Harry Booth (filmmaker)

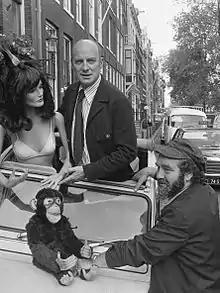
Booth (right) with Wim Sonneveld while shooting "Op de Hollandse toer"

Harry Booth (born in London) is an English film director, film producer, screenwriter and editor. He began his film career in 1941.